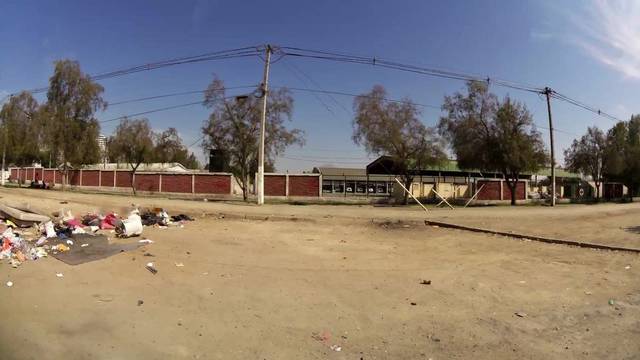
Region: Chile
Coordinates: -33.398, -70.658